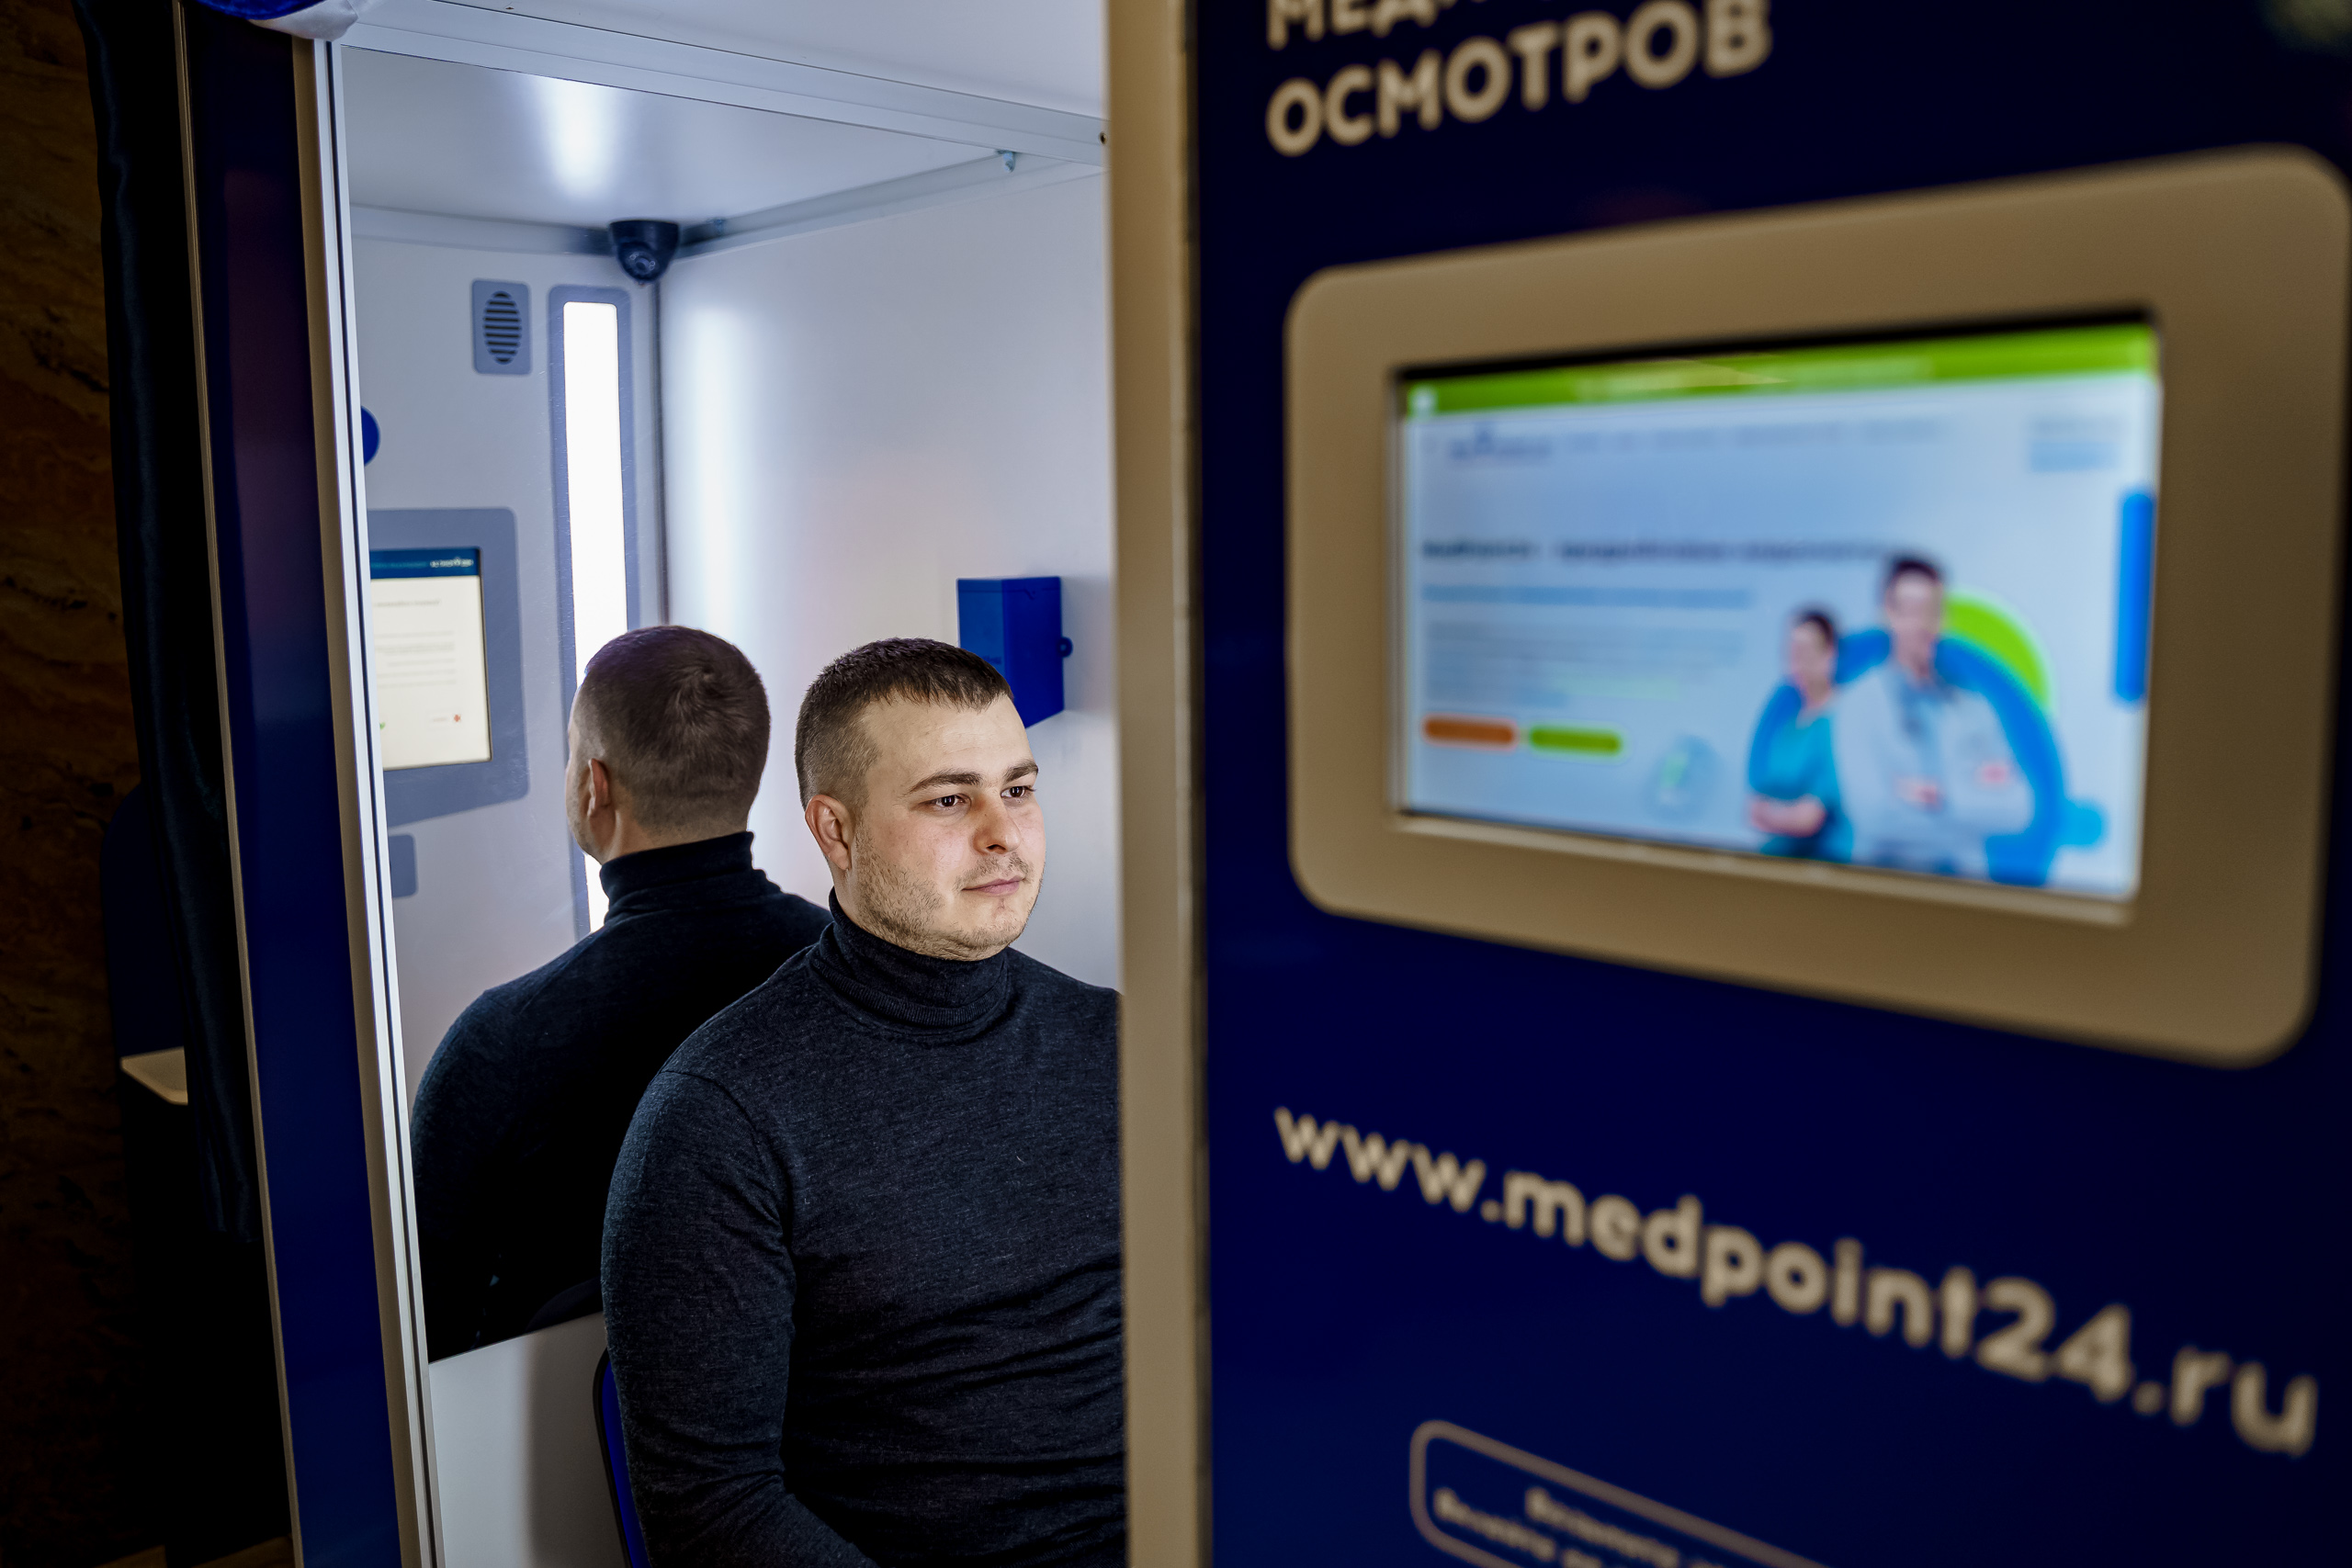
driver, medical examination, medical checkup, preside checkup, communication device, gadget, gas, machine, electronic device, event, display device, white collar worker, job, font, engineering, multimedia, advertising, television, employment, room, flat panel display, business, brand, projection screen, media, transport, signage, logo, presentation, official, t shirt, company, businessperson, banner